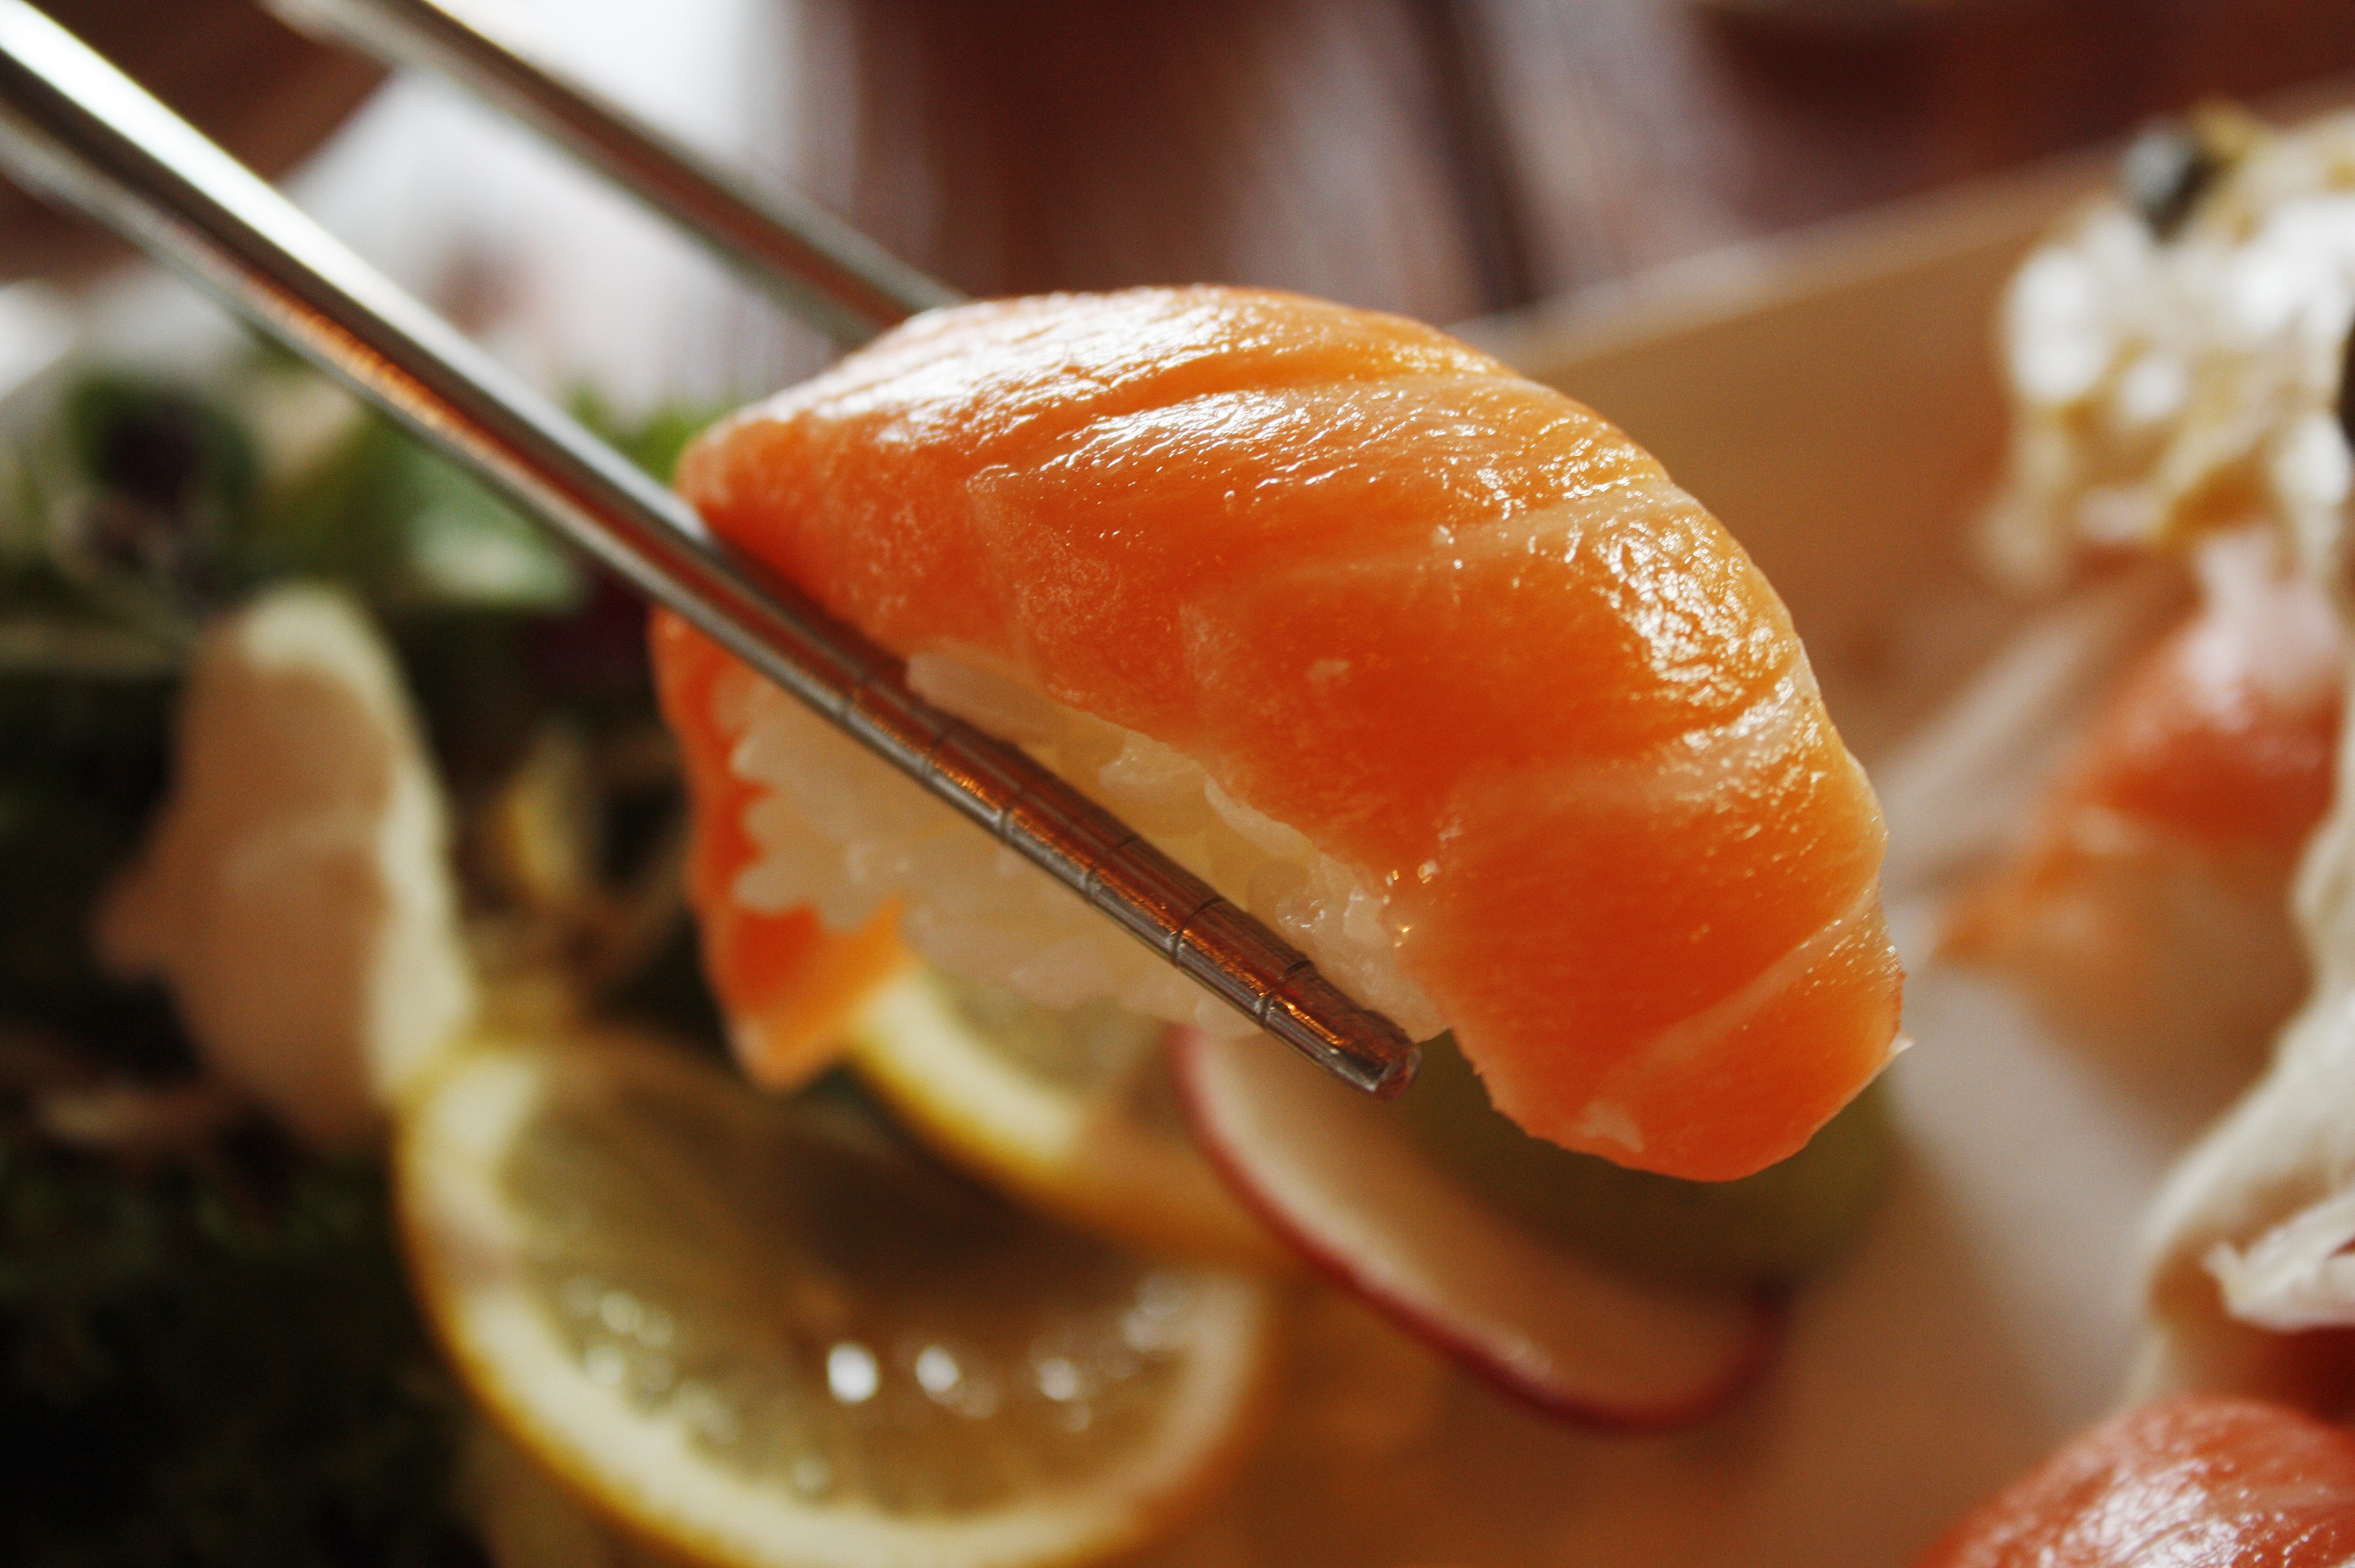
time, restaurant, dish, meal, food, produce, plate, seafood, fish, cuisine, asian food, sushi, japanese, dining, salmon, restaurants, dining room, dining table, soy sauce, smoked salmon